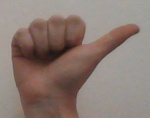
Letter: dhad